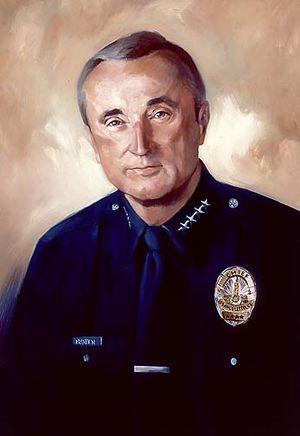
L'histoire du Los Angeles Police Department démarre lors de sa création en 1869. Ce service de police devient depuis la troisième plus grande agence d'application de la loi aux États-Unis. Il a été impliqué dans divers événements de l'histoire, comme l'affaire du Dahlia noir et le tristement célèbre scandale Rampart.